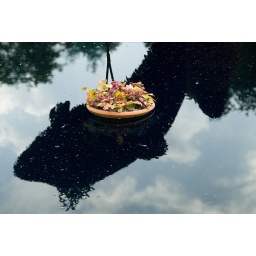
The basket of flowers rests languidly in the water in the shadow of a looming dolphin.